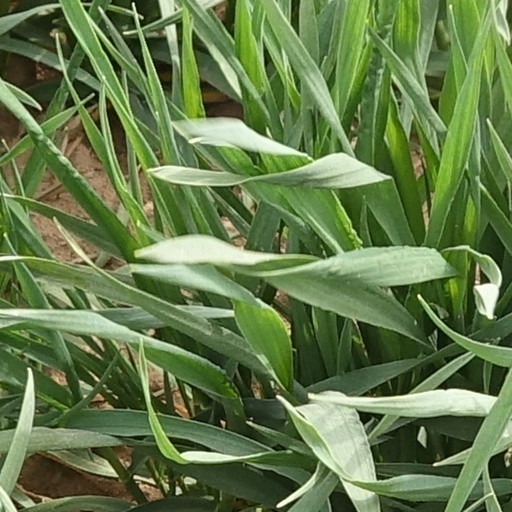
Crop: wheat